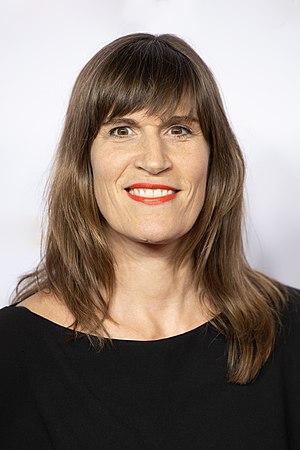
Claudia Rorarius à la réception de la Berlinale de la représentation du Land de Rhénanie du Nord-Westphalie à Berlin 2020